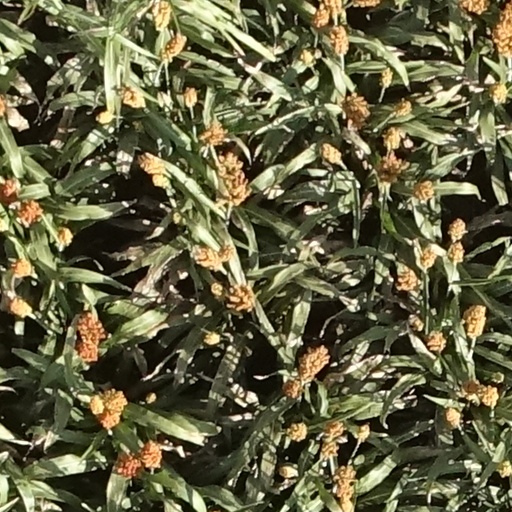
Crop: sorghum